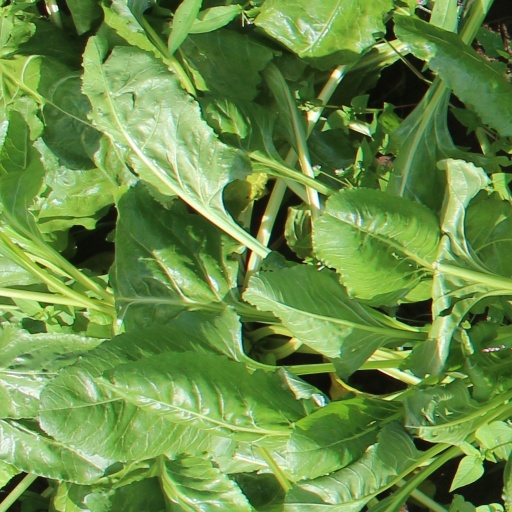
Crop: sugar beet